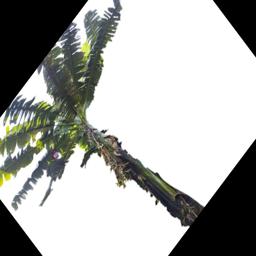
Label: BHIMKOL